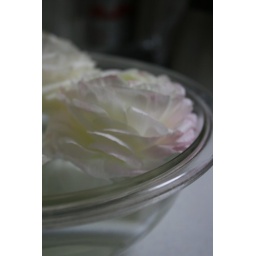
flower in a bowl